Frank Gresley

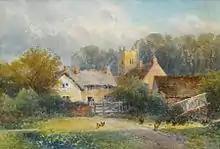
Frank Gresley, Derbyshire's "Swarkestone" in 1890

Frank Gresley (1855–1936) was an English artist. He painted mainly landscapes, of which the best known are those of the River Trent at Swarkestone, Barrow upon Trent and Ingleby, Derbyshire. His father, James Stephen Gresley, was an artist, and his two sons Harold and Cuthbert also became artists.